Fluvoxamine

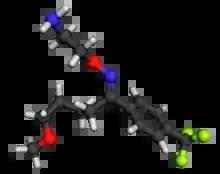

Fluvoxamine, sold under the brand name Luvox among others, is an antidepressant of the selective serotonin reuptake inhibitor (SSRI) class. It is primarily used to treat major depressive disorder and, perhaps more-especially, obsessive–compulsive disorder (OCD), but is also used to treat anxiety disorders such as panic disorder, social anxiety disorder, and post-traumatic stress disorder.